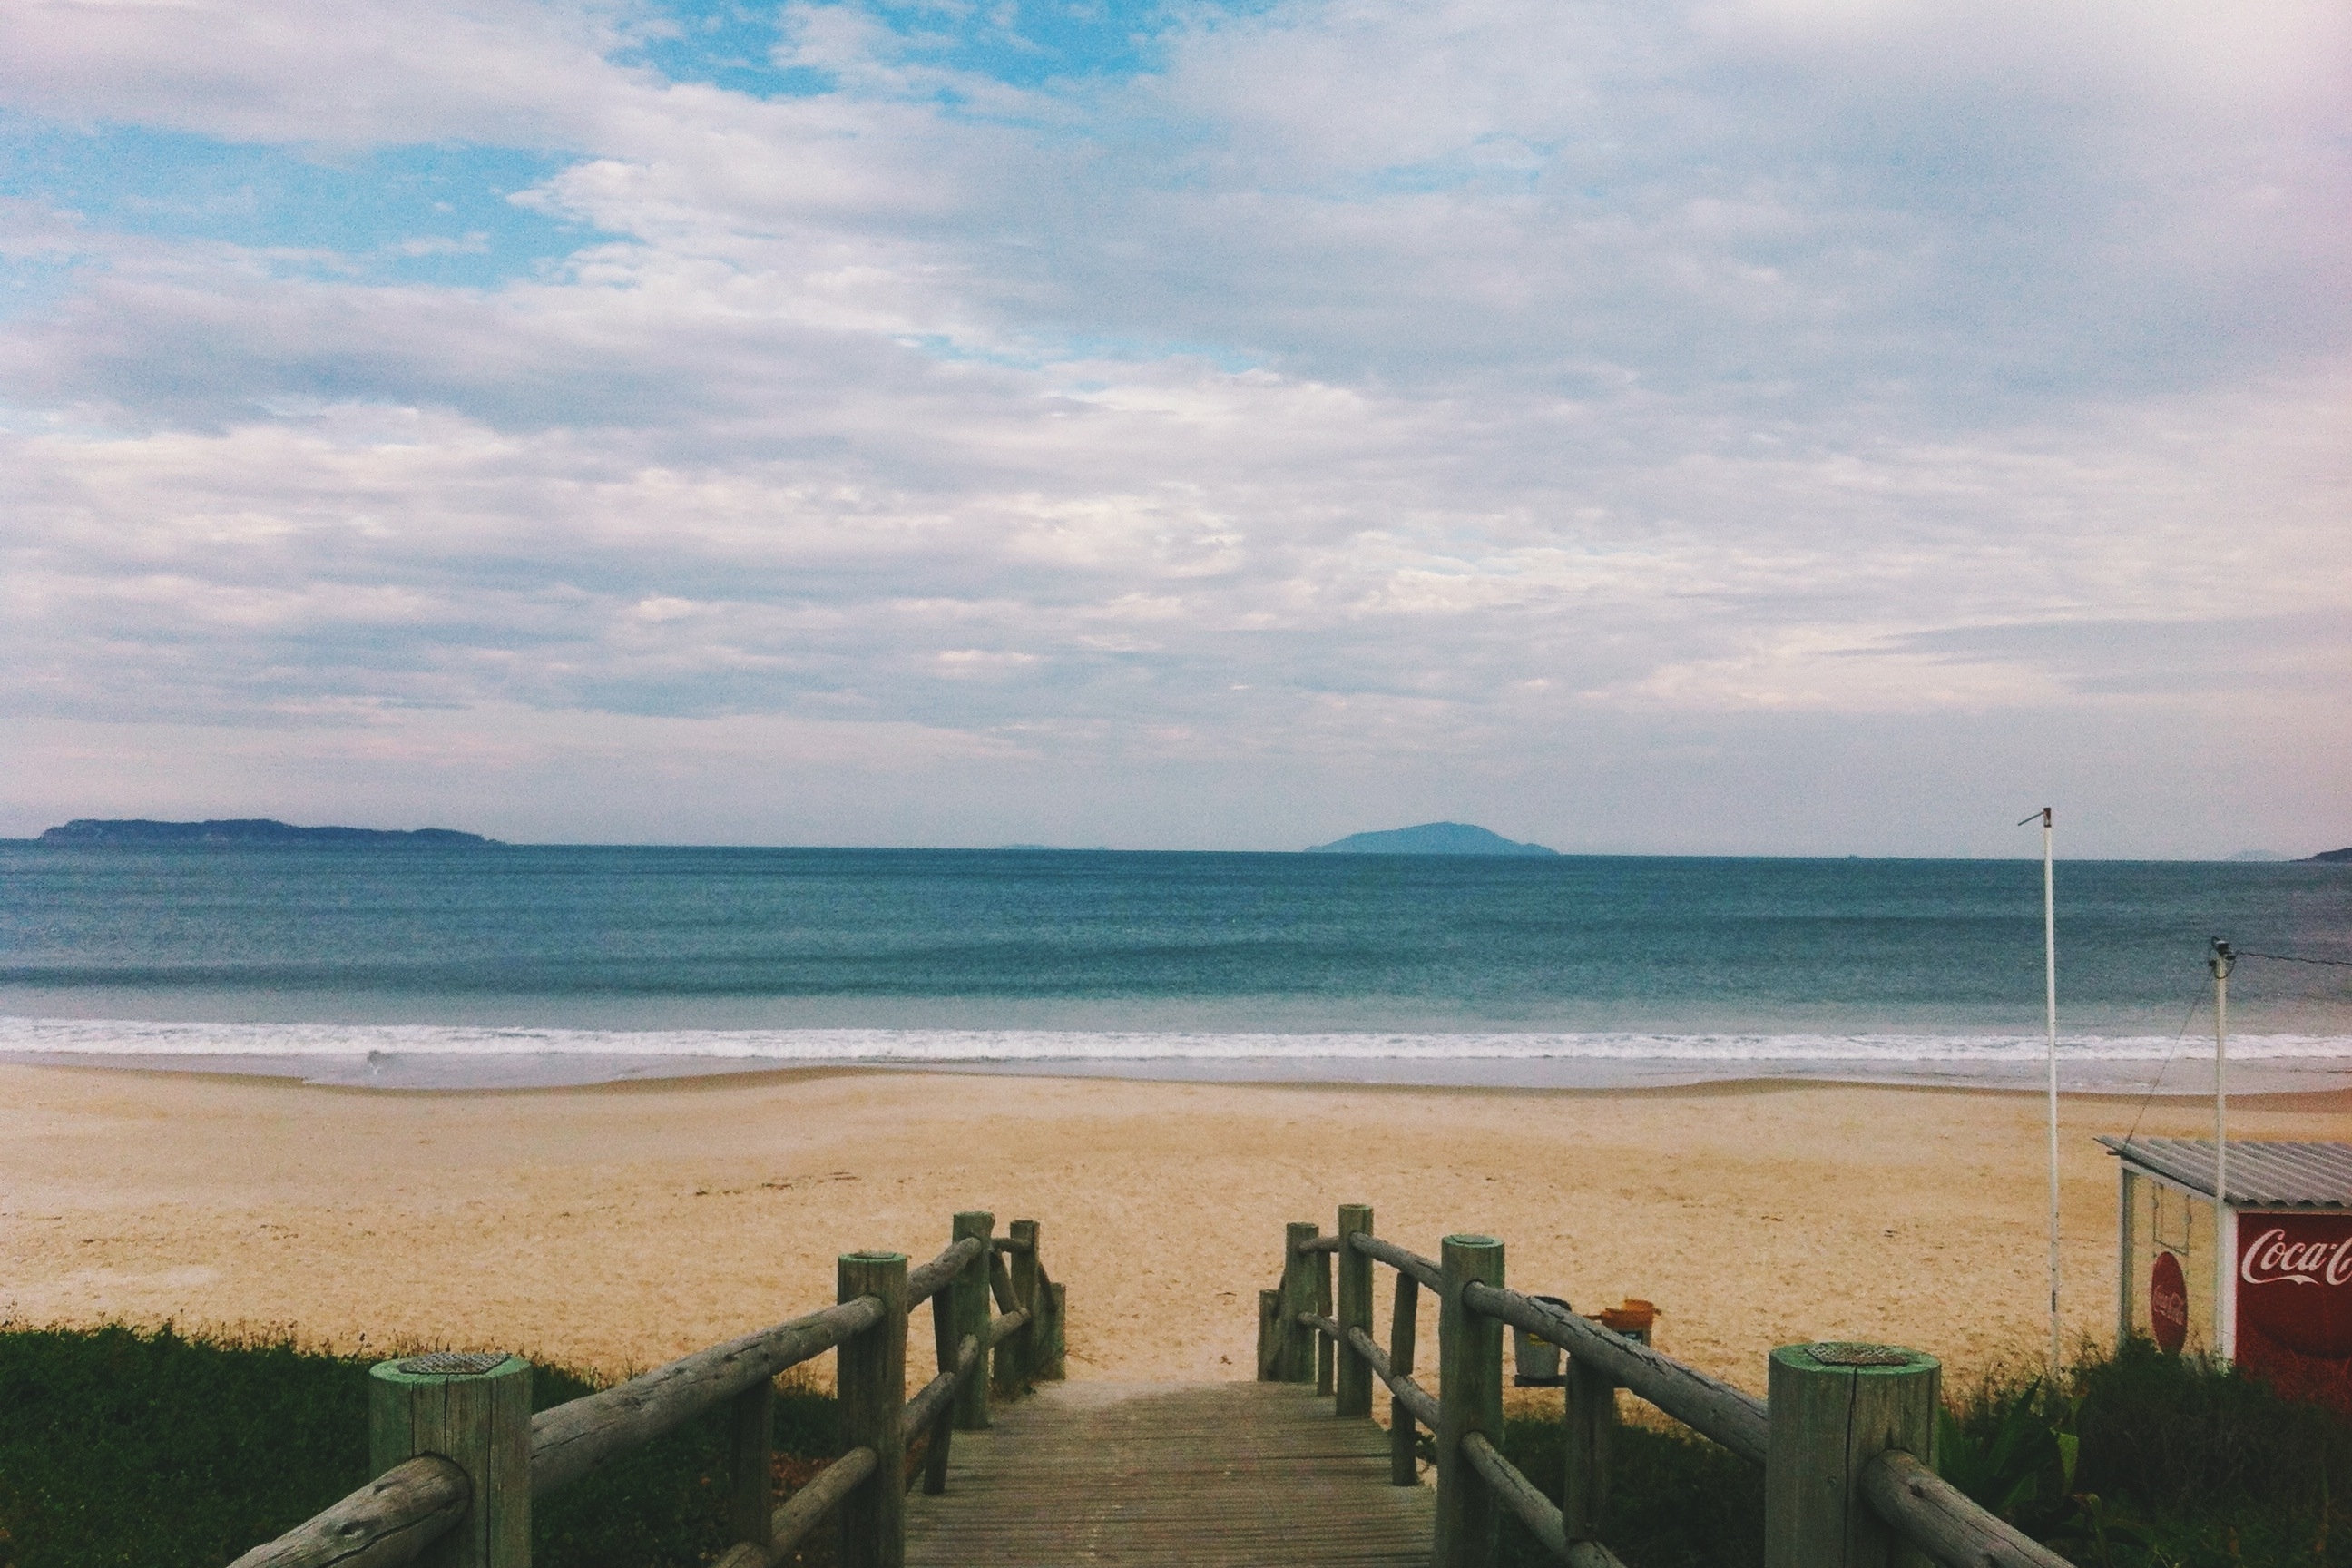
beach, sea, coast, path, sand, ocean, horizon, cloud, sky, morning, shore, wave, vacation, bay, body of water, clouds, cape